Amphibian

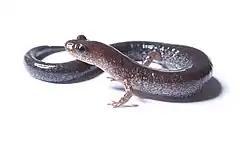
Sexual selection has been studied in the red back salamander

There is a direct competition between males to win the attention of the females in salamanders and newts, with elaborate courtship displays to keep the female's attention long enough to get her interested in choosing him to mate with. Some species store sperm through long breeding seasons, as the extra time may allow for interactions with rival sperm.